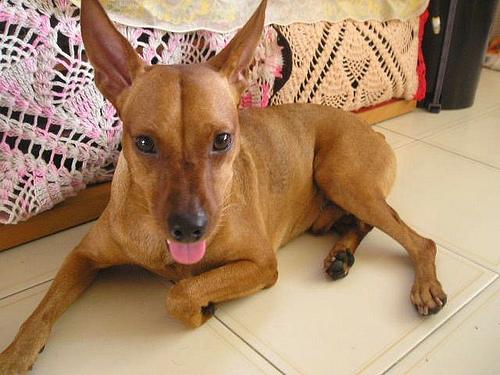
Breed: miniature pinscher